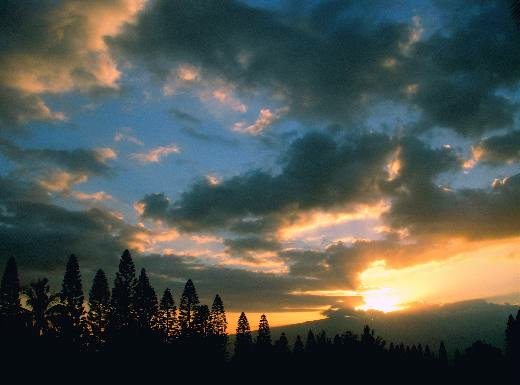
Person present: No